Hundred Reasons

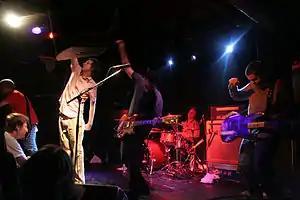
Hundred Reasons performing in 2007

Hundred Reasons are an English alternative rock band formed in London, England, in 1999. It consists of Colin Doran (vocals), Larry Hibbitt (guitar, vocals), Andy Gilmour (bass), and Andy Bews (drums).